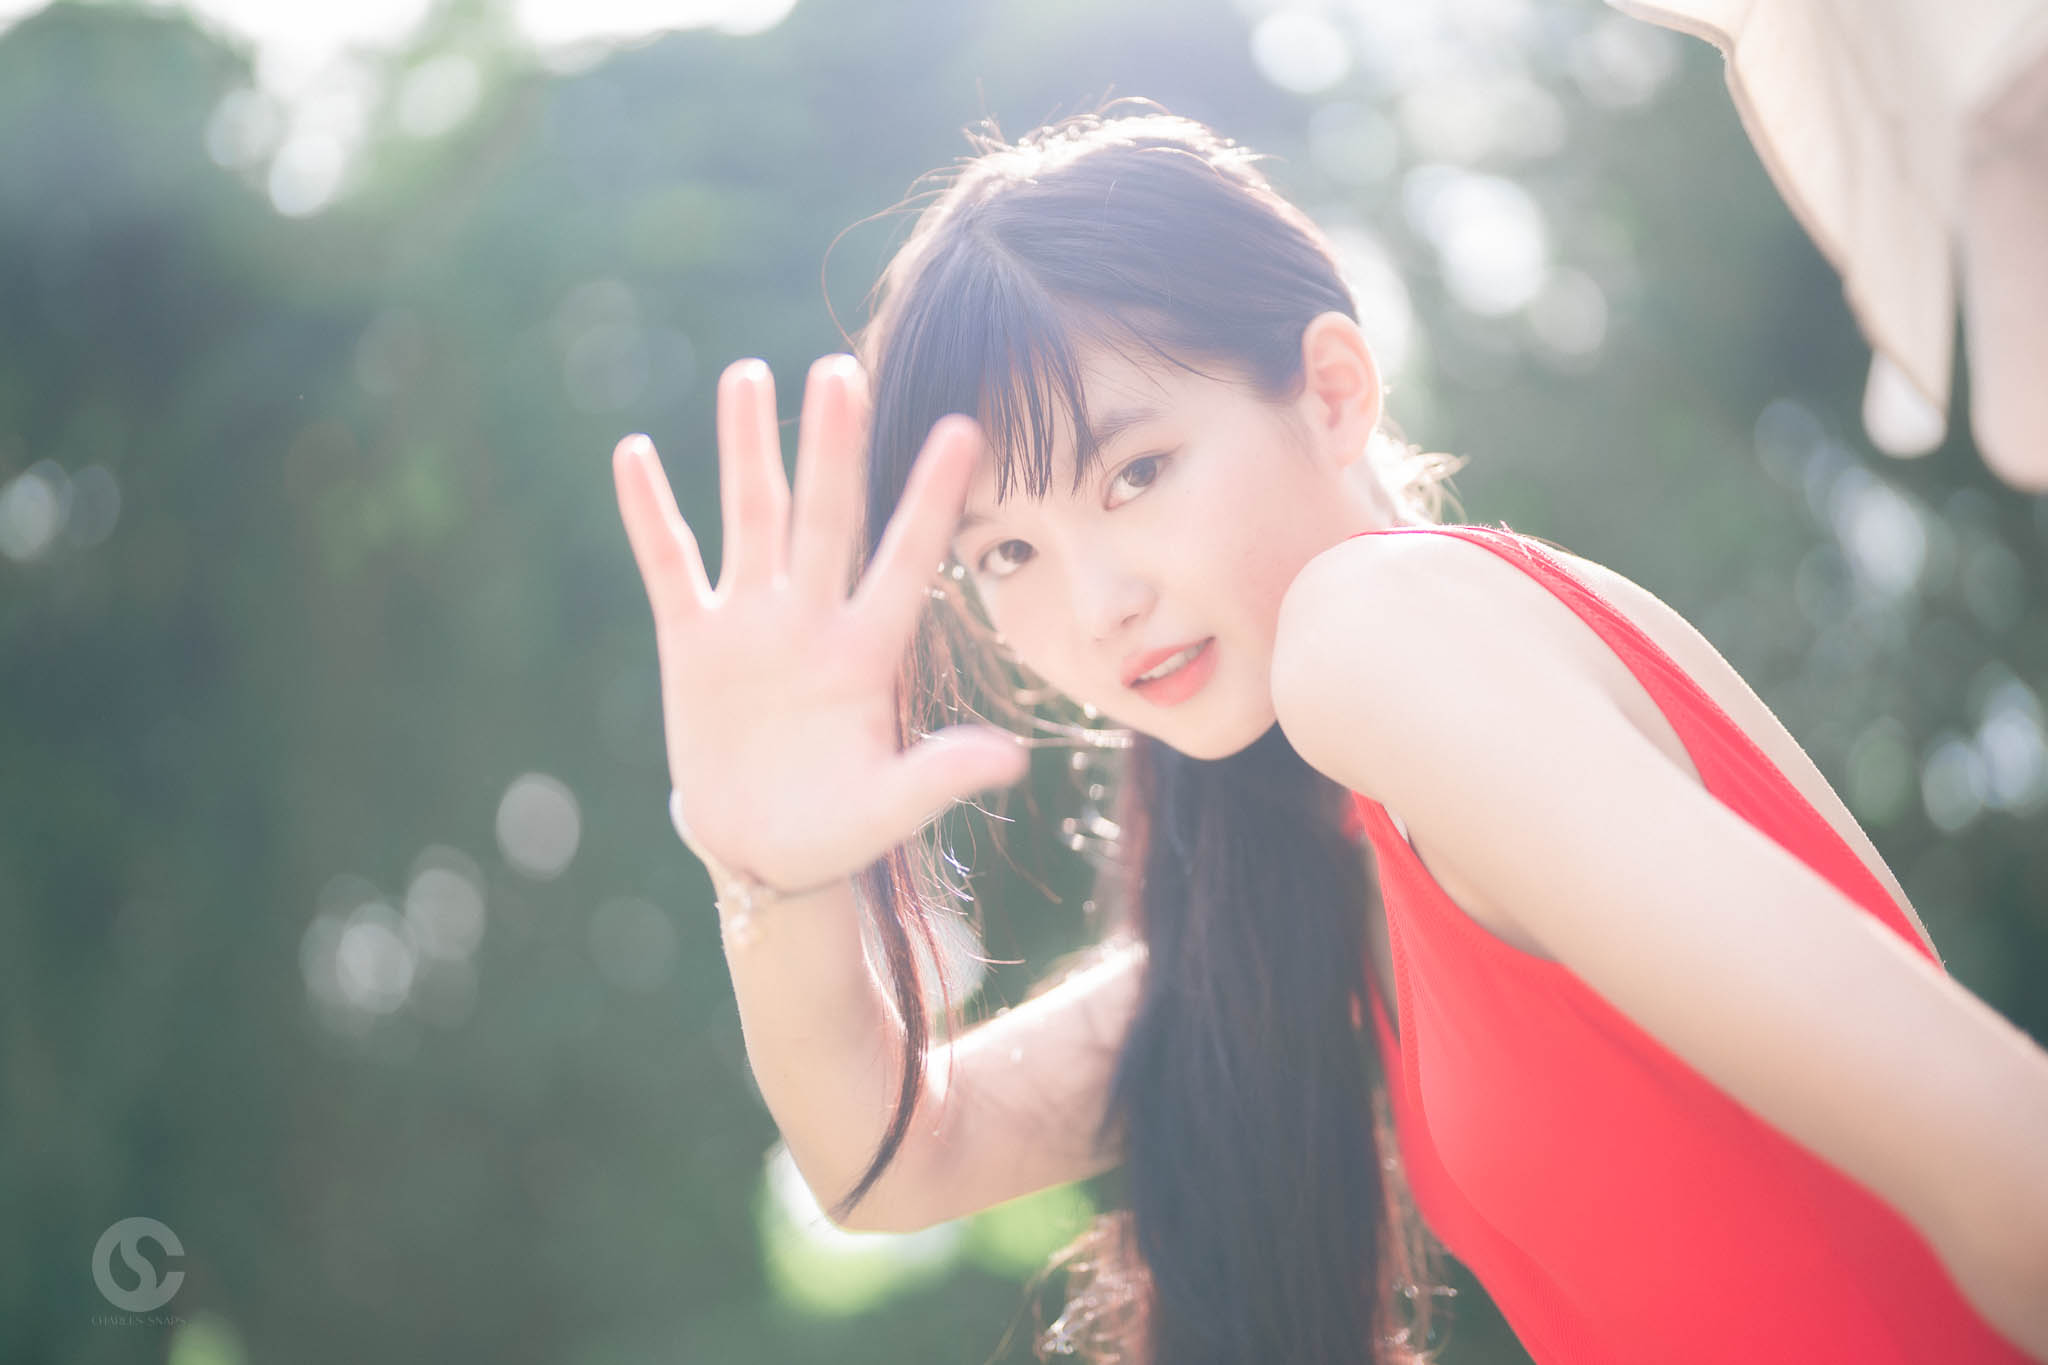
sexy, girl, girls, thai, korea, china, cute, woman, model, person, hand, arm, plant, People in nature, flash photography, eyelash, dress, finger, happy, gesture, sunlight, black hair, tree, grass, elbow, long hair, leisure, thumb, event, backlighting, recreation, nail, lens flare, child, fun, audio equipment, bangs, performing arts, japanese idol, portrait photography, entertainment, singer, photo shoot, performance, public event, forest